Paula Hawkins (author)

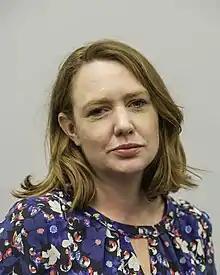
Hawkins at Gothenburg Book Fair in 2015

Paula Hawkins (born 26 August 1972) is a British author best known for her top-selling psychological thriller novel "The Girl on the Train" (2015), which deals with themes of domestic violence, alcohol, and drug abuse. The novel was adapted into a film starring Emily Blunt in 2016. Hawkins' second thriller novel, "Into the Water", was released in 2017.